Regional street food

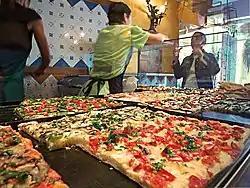
Pizza al taglio shop in Rome

Bavarian Fleischkäse (also called Leberkäse), is similar to meatloaf, sliced to the thickness of a finger and generally served with either hot mustard or sweet mustard in a roll. Germany is also known for its various types of sausage, as well as the recent hybrid curry-sausage, currywurst. French fries ("pommes" in German, derived from French but pronounced according to German orthographic rules) are popular, served with ketchup and/or mayonnaise, and sometimes with sausage. In northern Germany rolls with pickled or smoked fish (e.g. matjes) are also a common snack, occasionally sold out of mobile smoke houses. Beer is sold at all sidewalk snack stands, which usually feature beers and small bottles of whiskey, schnapps, or vodka.